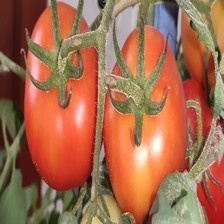
Label: tomato